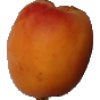
Label: Apricot 1